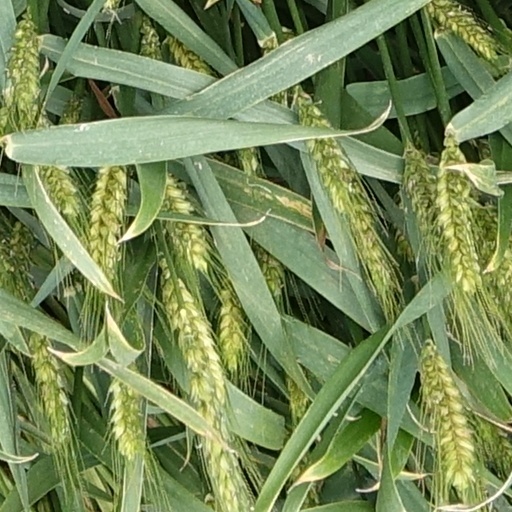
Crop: wheat